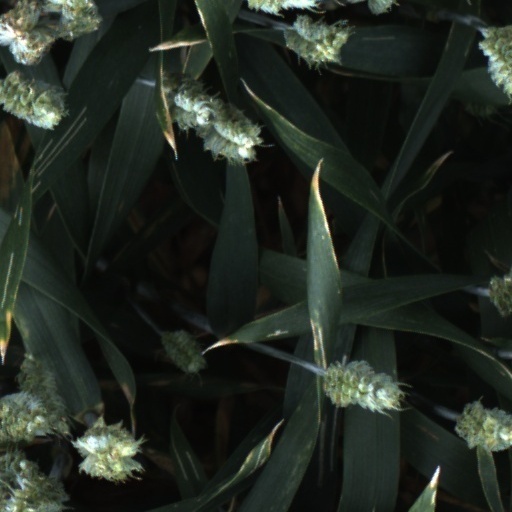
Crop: wheat